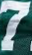
Number: 7